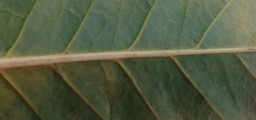
Label: Cerscospora